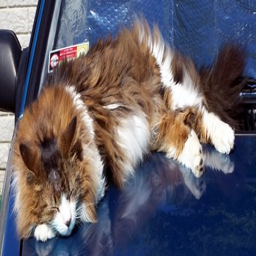
A long haired cat sleeps on the hood of a car.
A fluffy cat resting comfortably on a blue chair
A fluffy cat sleeping on the hood of a car.
a fluffy brown cat is sleeping on top of a blue car
A cat fast asleep on the hood of a car.